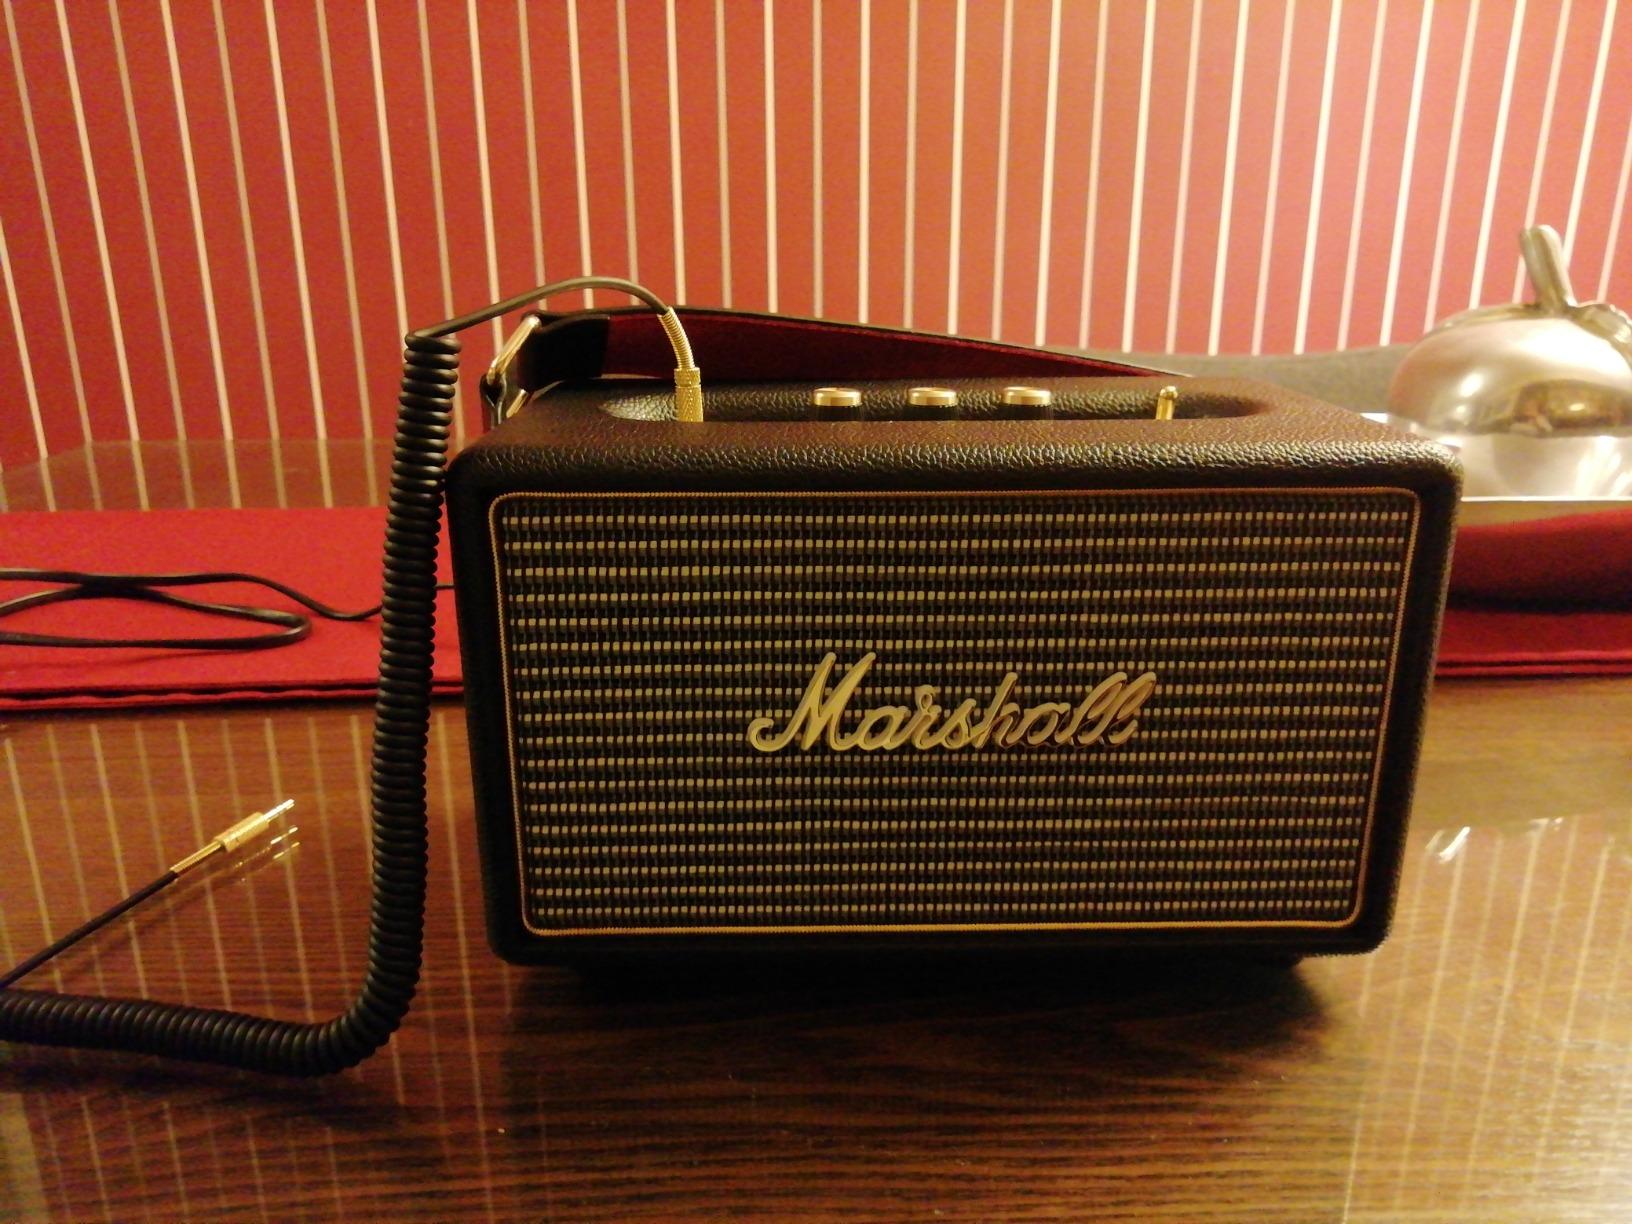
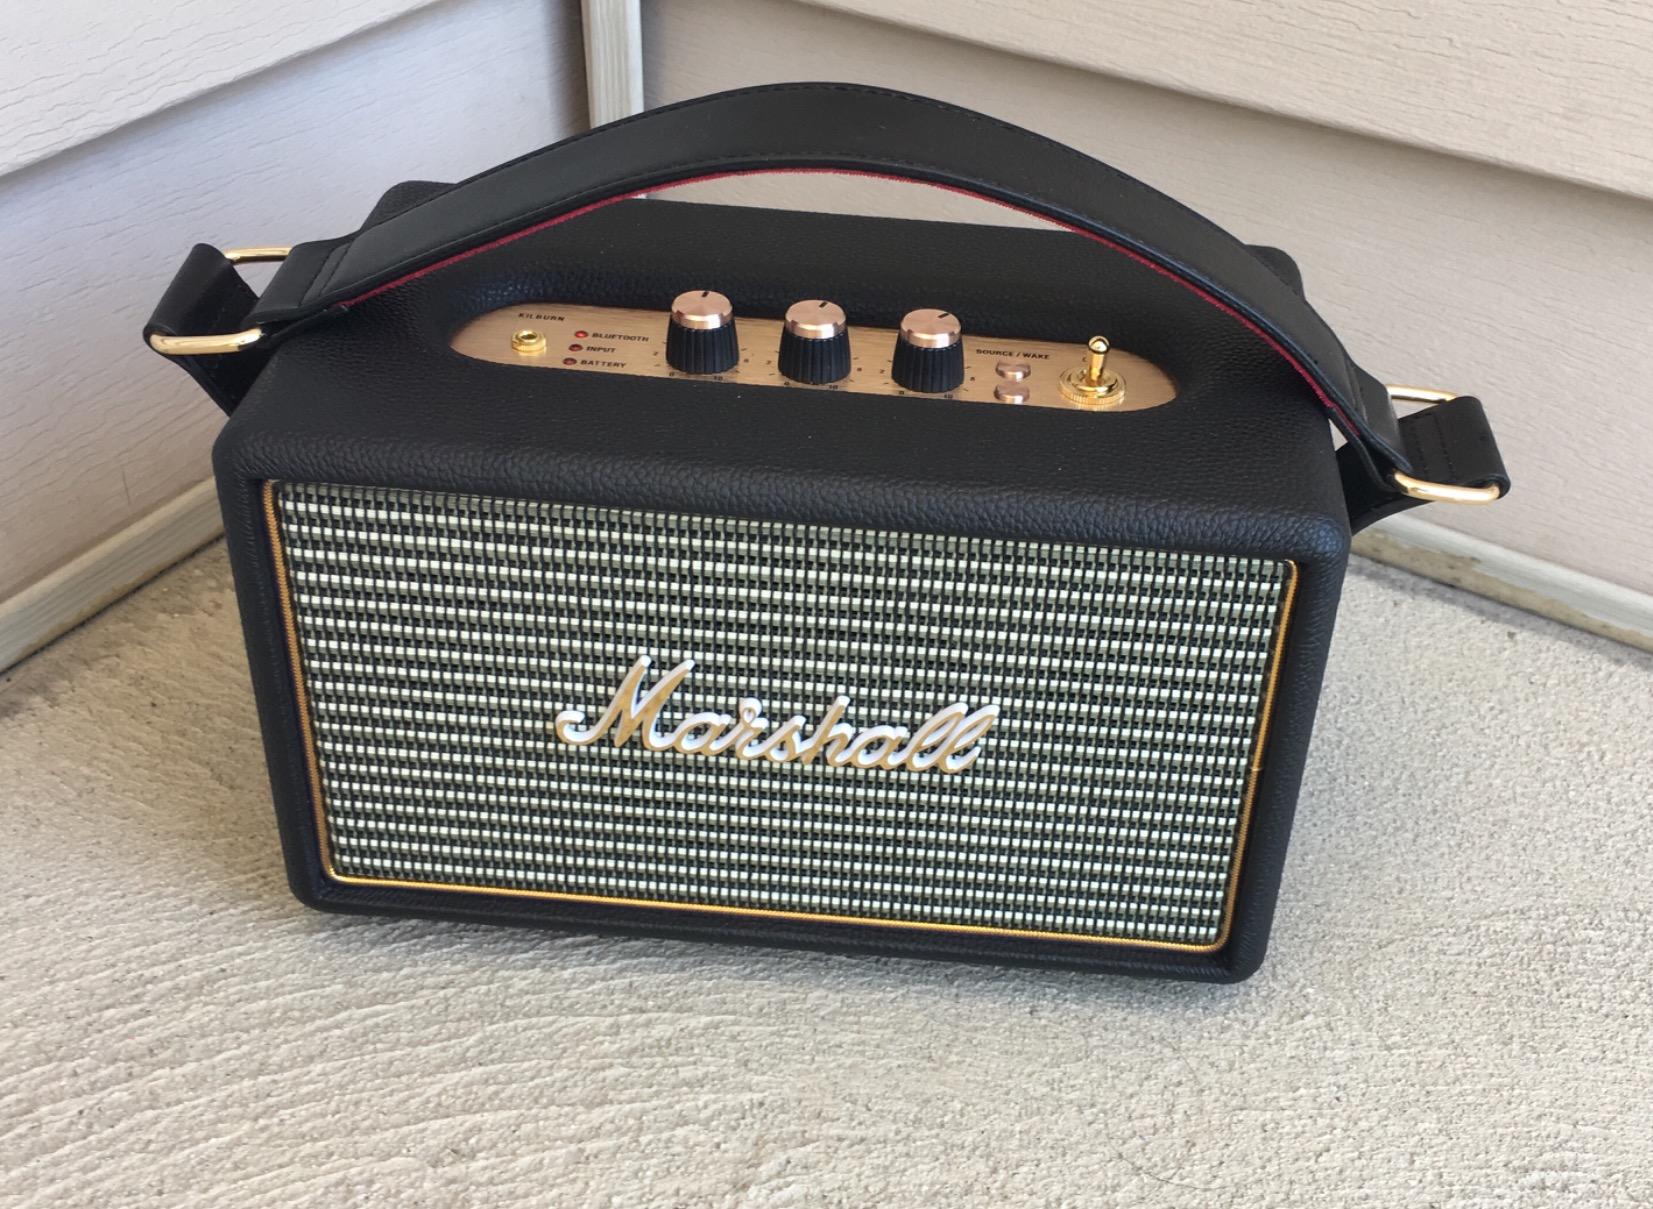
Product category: speaker
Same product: yes